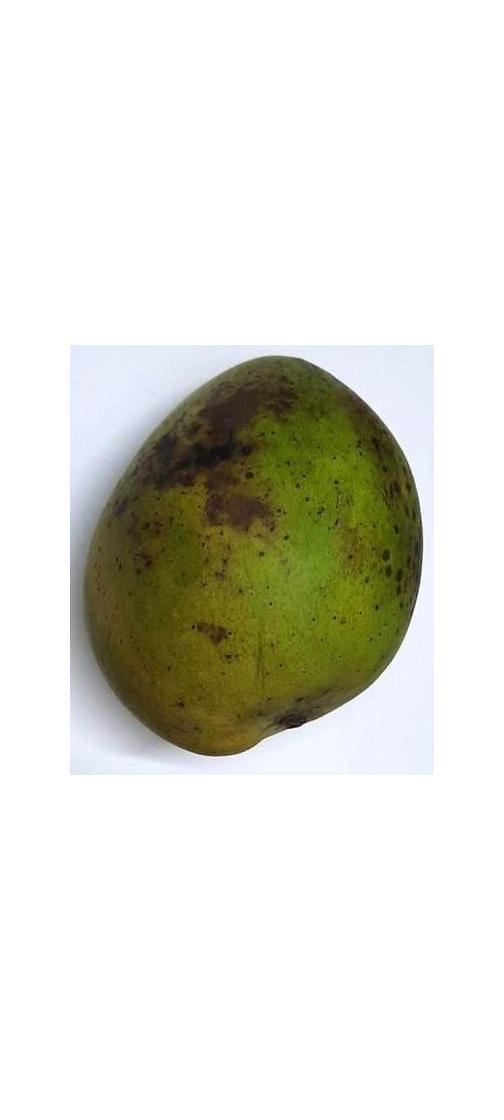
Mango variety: Harivanga